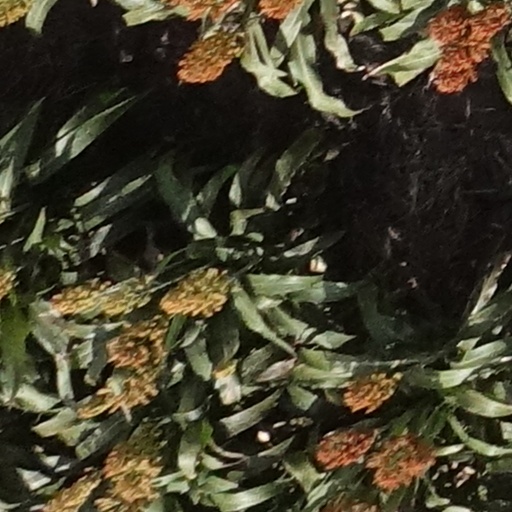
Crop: sorghum